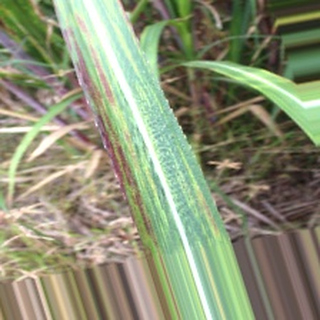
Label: sugarcane_bacterial_blight